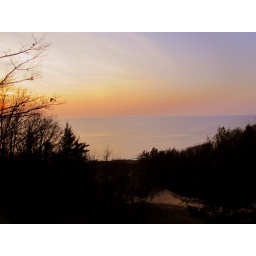
I had a dream I stood beneath an orange sky